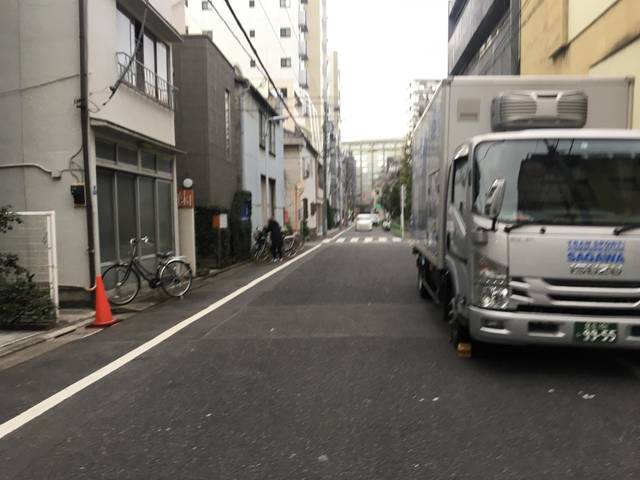
Region: Japan
Coordinates: 35.717, 139.787